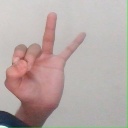
अक्षर: ण